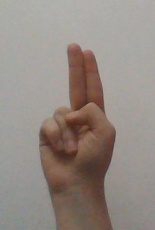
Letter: taa